Let's Do It! World

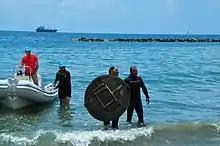
Let's Do It! Mediterranean action in Cyprus, 2014

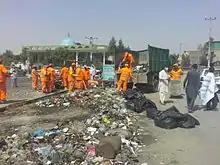
Let's Do It! Afghanistan, 2015

After a successful World Cleanup 2012 project, the network set more ambitious goals. During the "Let's Do It! Clean World Conference" held in Pristina, Kosovo on 6–9 February 2014, it was agreed, that the aim of the global movement is to clean up the whole world from illegally dumped solid waste and to keep the planet clean. To reach this goal, the leaders of country cleanups set the ambitious goal to involve 380 million people by 2018. According to Let's Do It! World, this is around 5% of the world's population and is estimated to be the amount to create a lasting change.